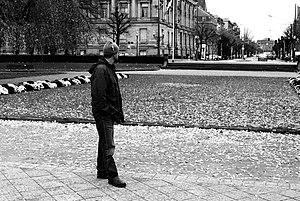
Georges Federmann, place de la République à Strasbourg, Décembre 2002. (photographié par son fils David Federmann)
Georges Yoram Federmann, né le 17 juillet 1955 à Casablanca au Maroc, est un médecin psychiatre français établi à Strasbourg. Il est le fondateur, en 1997, du cercle Menachem-Taffel.